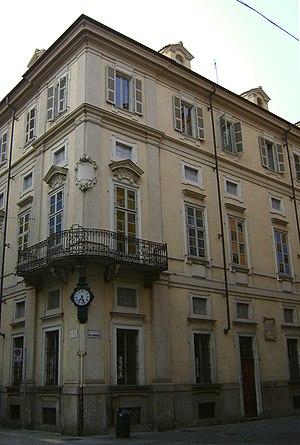
Palais de la famille Benso di Cavour à Turin (Italie)
Camillo Paolo Filippo Giulio Benso, comte de Cavour, né à Turin le 10 août 1810 et décédé dans la même ville le 6 juin 1861, est un homme d'État piémontais, important partisan et acteur de l'unité italienne. Il est considéré, avec Giuseppe Garibaldi, Victor-Emmanuel II et Giuseppe Mazzini, comme l'un des « pères de la patrie » italienne.
Le palais Benso di Cavour à Turin est un exemple du baroque piémontais.